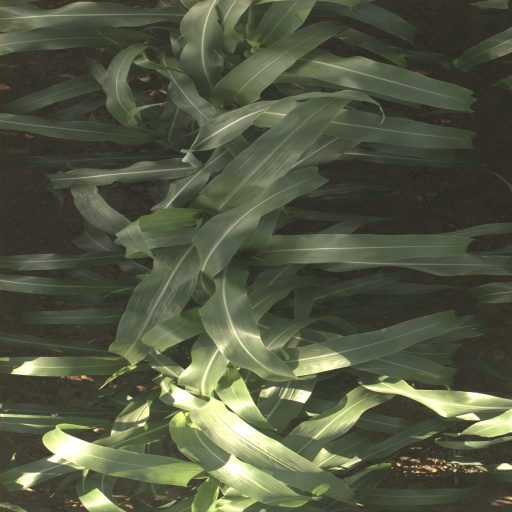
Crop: sorghum